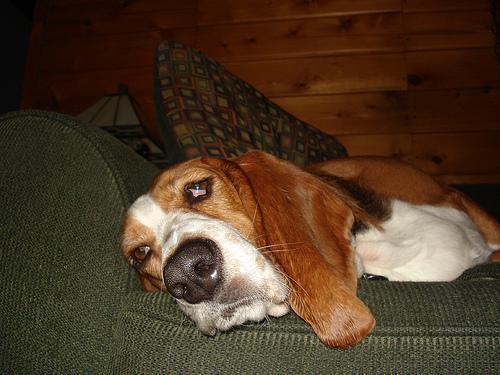
basset hound